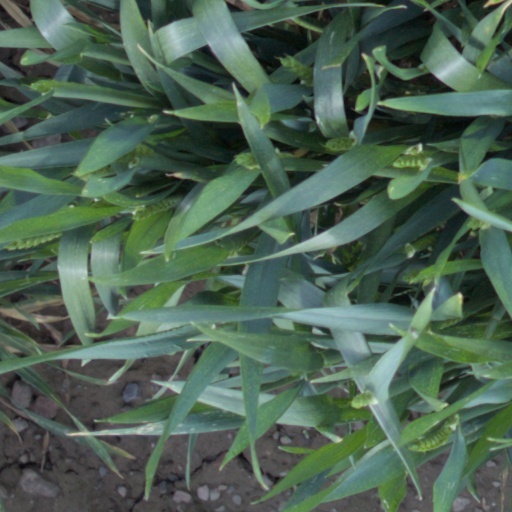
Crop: wheat